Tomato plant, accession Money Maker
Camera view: horizontal (90 deg, fisheye); turntable rotation: 150 degrees
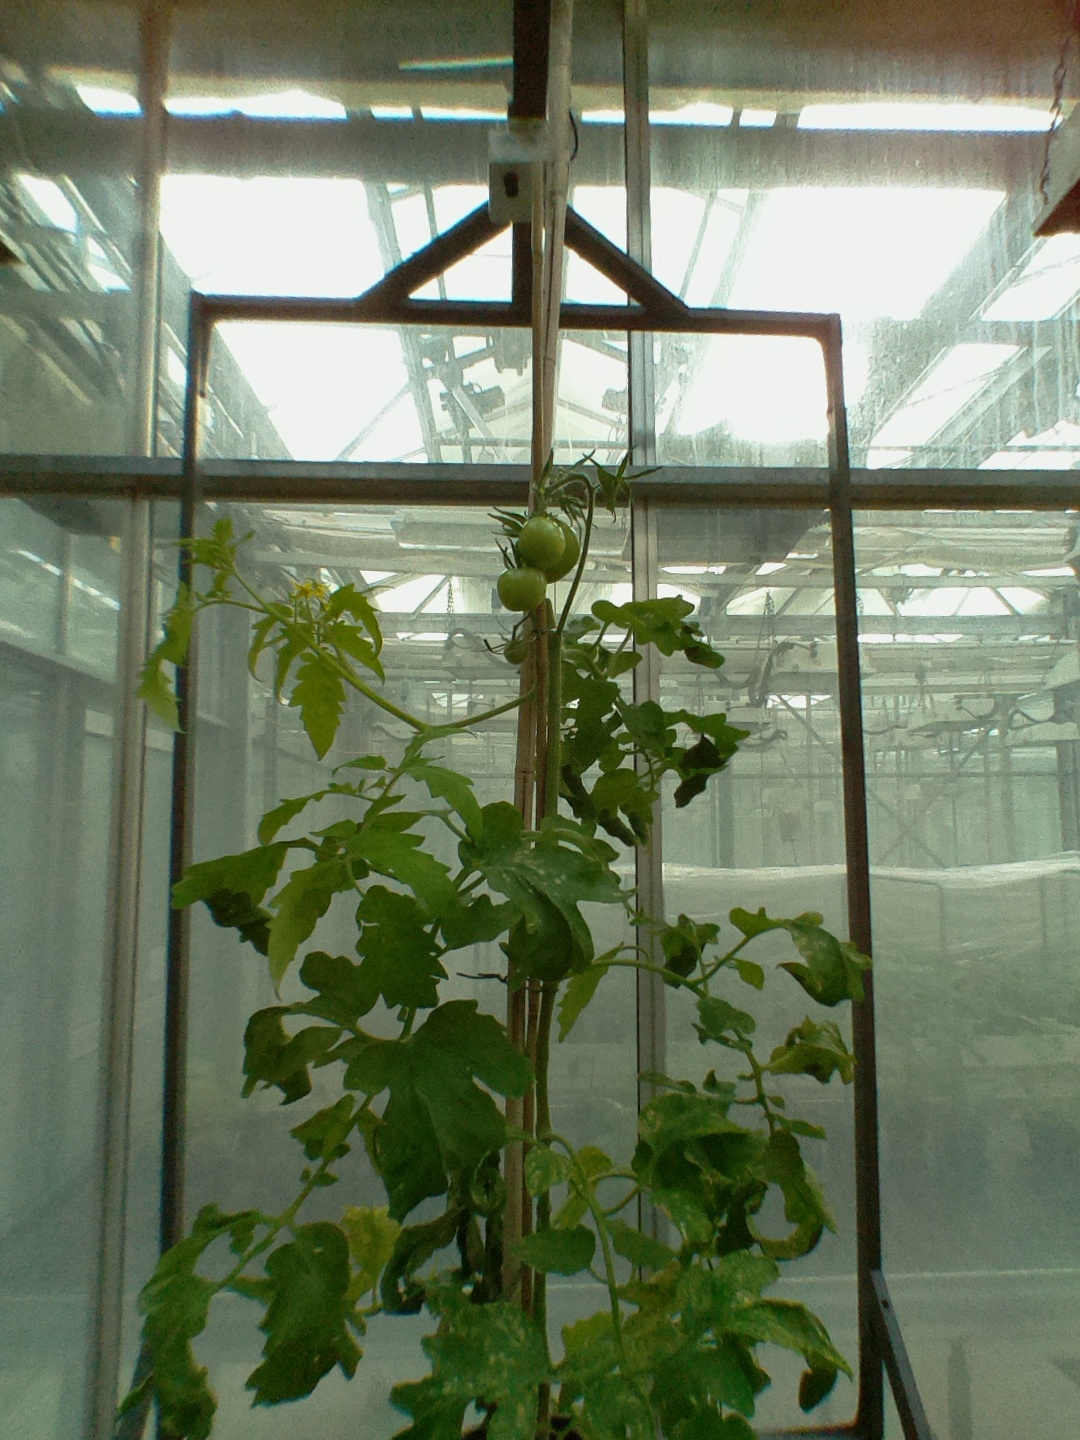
BBCH growth stage 73: 30%-40% of final fruit size